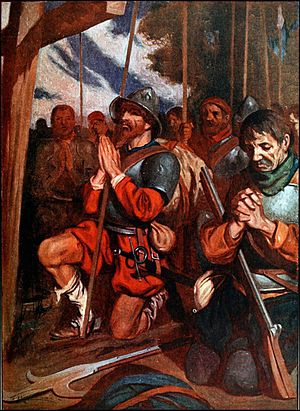
Conquistador
Conquistador beder en bøn inden en kamp ved Tenochtitlan
Conquistadorer er en betegnelse, der i en bred betydning anvendes om soldater og opdagelsesrejsende fra det forhenværende spanske imperium eller portugisiske imperium med rødder på den iberiske halvø, der ankom til Amerika, Afrika og Asien. De koloniserede en stor del af verden i 1500-, 1600- og 1700-tallet.